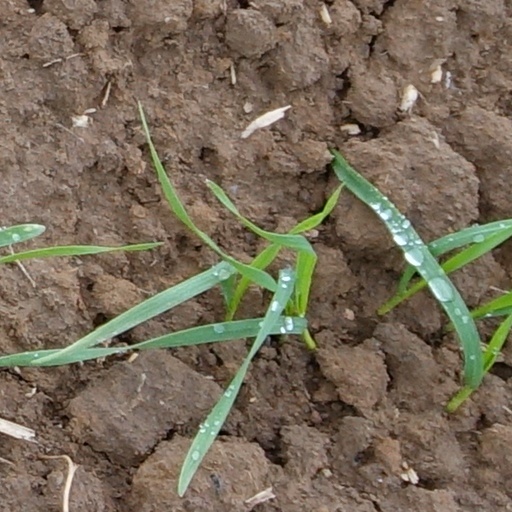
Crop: wheat